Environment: real
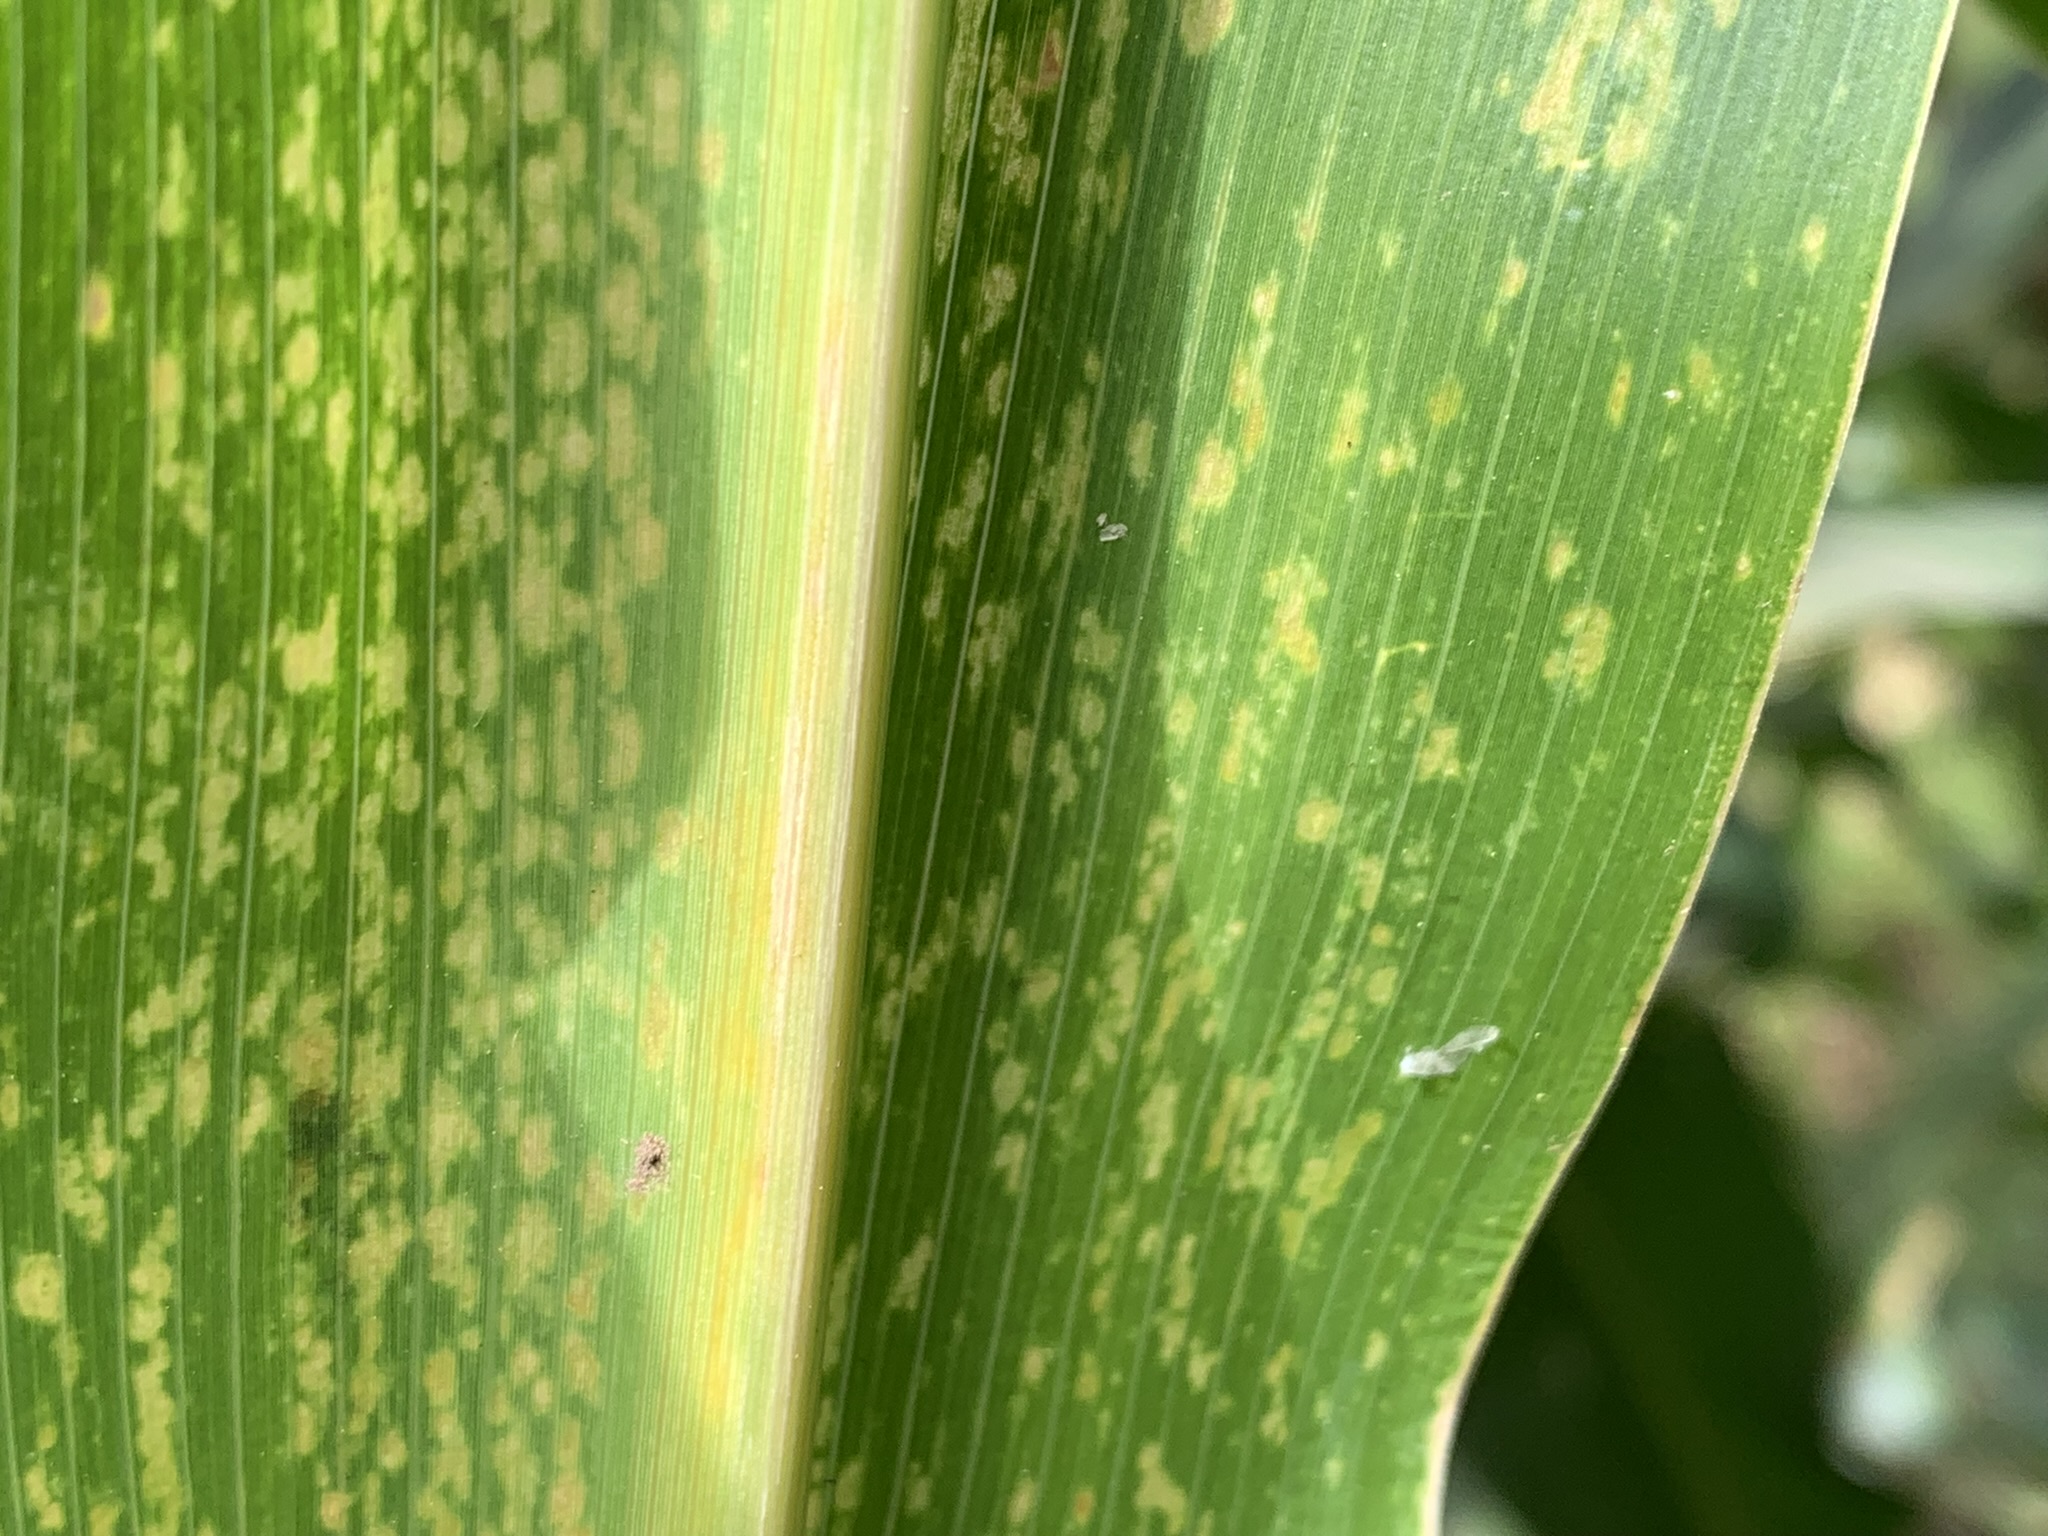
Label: lethal_necrosis